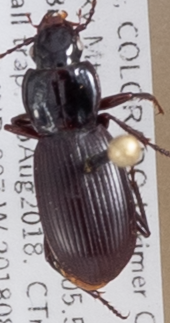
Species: Pterostichus restrictus
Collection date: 2018-08-06
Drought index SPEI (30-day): -0.23
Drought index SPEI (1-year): -1.082
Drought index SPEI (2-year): -0.46